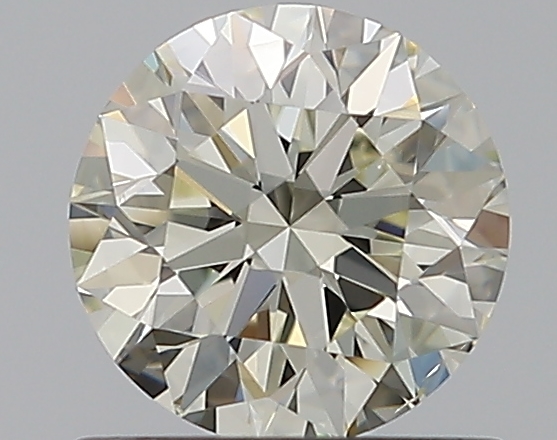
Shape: round
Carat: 0.7
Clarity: SI2
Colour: M
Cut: EX
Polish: EX
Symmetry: EX
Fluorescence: N
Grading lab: GIA
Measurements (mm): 5.65 x 5.69 x 3.53